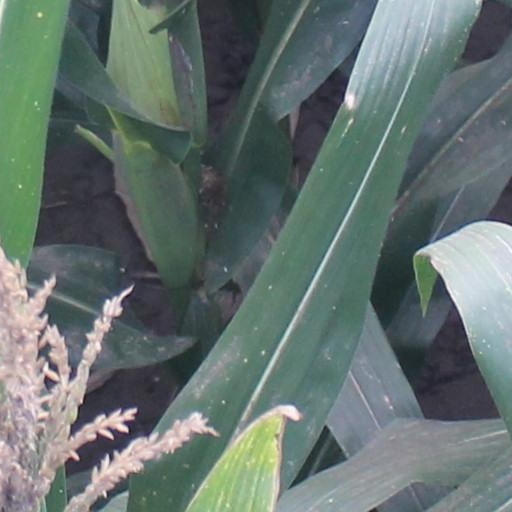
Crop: maize; corn